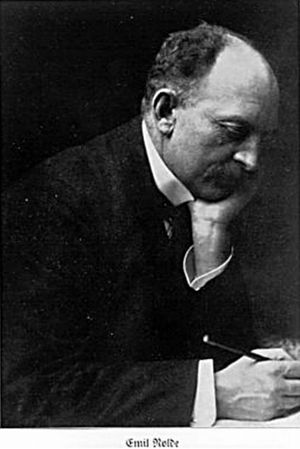
Emil Nolde
Emil Nolde eller Hans Emil Hansen var en tysk kunstner med dansk-frisiske rødder.